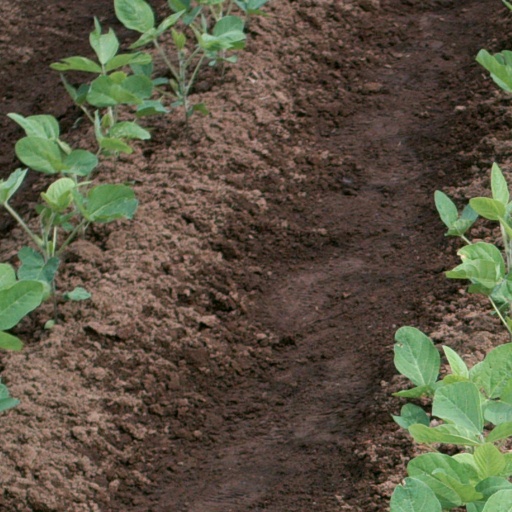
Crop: soybean